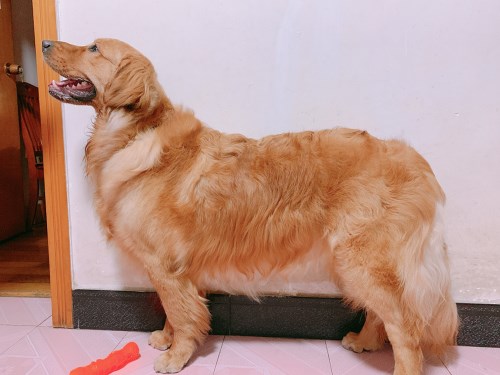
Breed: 5355-n000126-golden_retriever